Kents Lagoon, Queensland

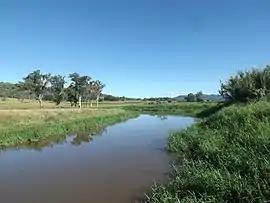
Kents Lagoon, 2015

Kents Lagoon is a rural locality in the Scenic Rim Region, Queensland, Australia. In the , Kents Lagoon had a population of 60 people.